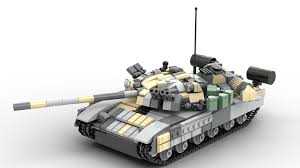
Label: Tank